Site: brandenburg
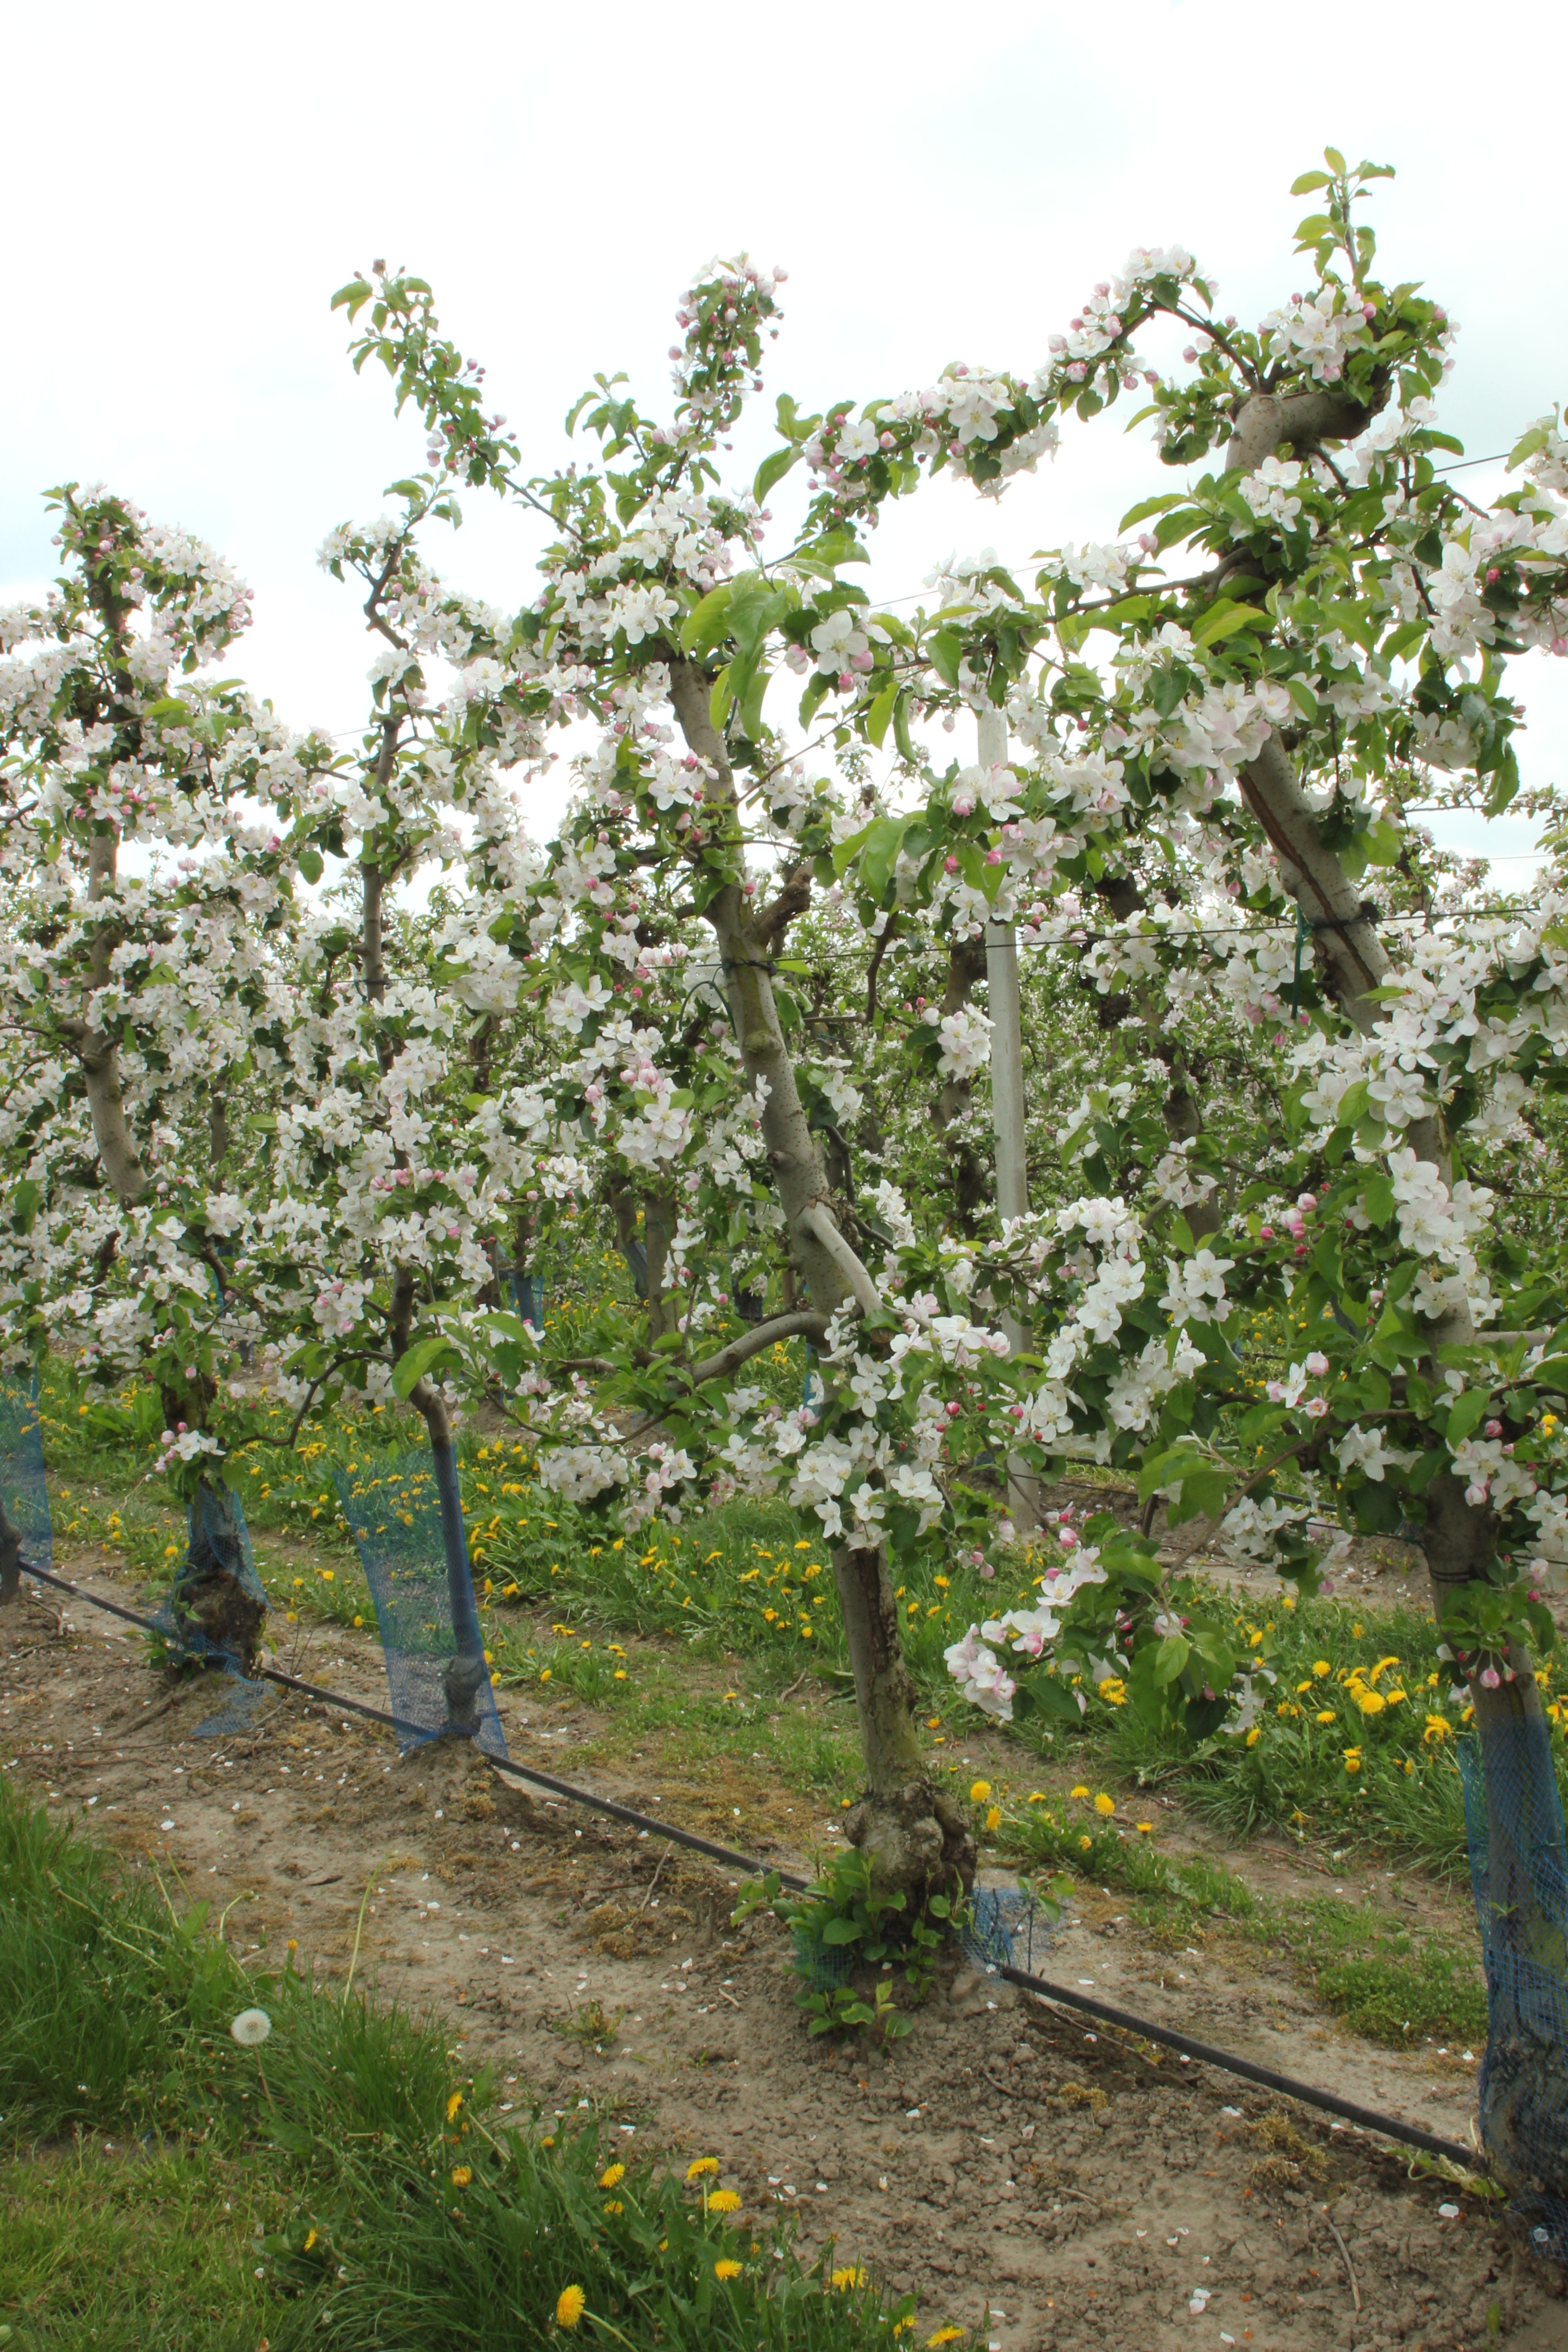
Growth stage (BBCH 65): Flowering